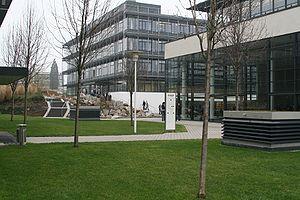
MLP est une société anonyme allemande qui faisait partie du MDAX, né 1971 de la part de Manfred Lautenschläger et Eicke Marscholleck. Le siège social est à Wiesloch. Les branches, où MLP officie, sont dans les domaines de la gestion du patrimoine, de l'assurance et du service financier. La clientèle consiste principalement en universitaires et entrepreneurs.